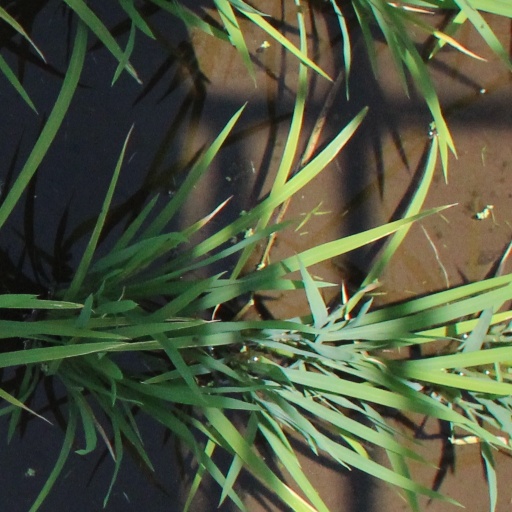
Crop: rice